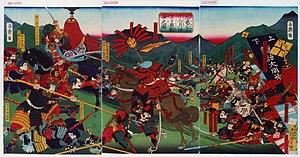
Anayama Nobukimi, aussi connu sous son nom bouddhiste Anayama Baisetsu, est un des vingt-quatre généraux de Takeda Shingen, dont il est également le neveu et le beau-frère. Après la mort de Shingen, il sert également son fils, Takeda Katsuyori, avant de le trahir en 1582.
Utagawa Yoshitora est un dessinateur d'estampes sur bois de style ukiyo-e et un illustrateur de livres et de journaux actif de 1850 à 1880 environ. Il est né à Edo mais ses dates de naissance et de mort sont inconnues. Il est élève d'Utagawa Kuniyoshi qui excelle dans les peintures de guerriers, d'acteurs de théâtre kabuki, de belles femmes et d'étrangers. Il est possible qu'il n'ait pas vu les scènes étrangères qu'il représente.
La bataille de Mikata-Ga-Hara est l'une des plus célèbres de Shingen Takeda et l'une des meilleures démonstrations de ses talents de stratège militaire.
1573 est une année commune commençant un jeudi.